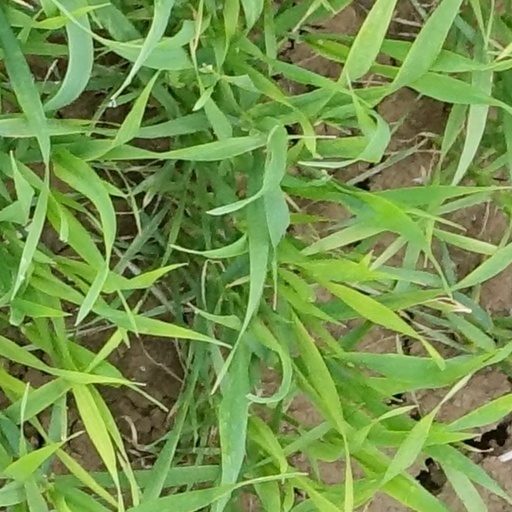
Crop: wheat